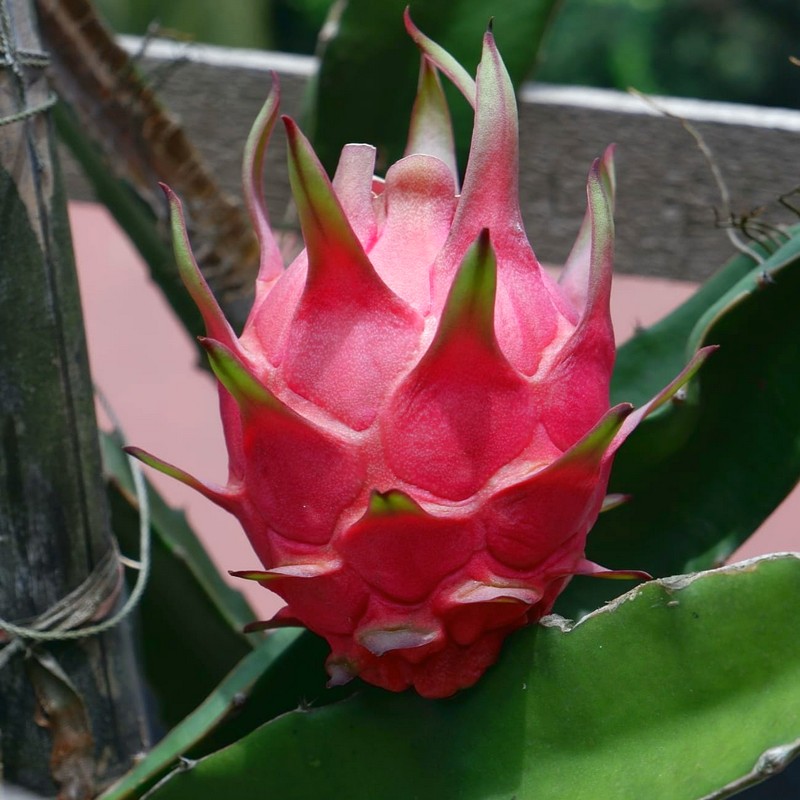
Label: Fresh Dragon Fruit